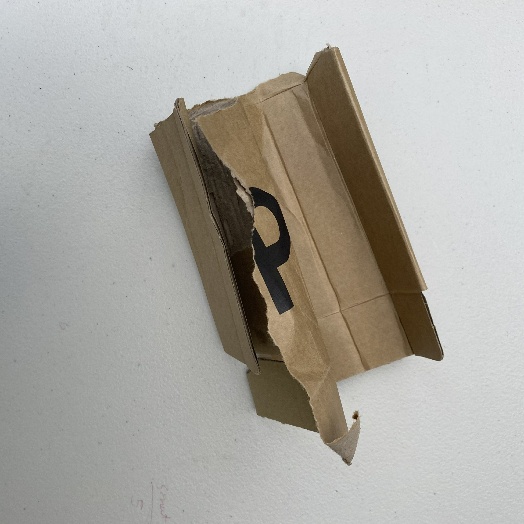
Label: Cardboard